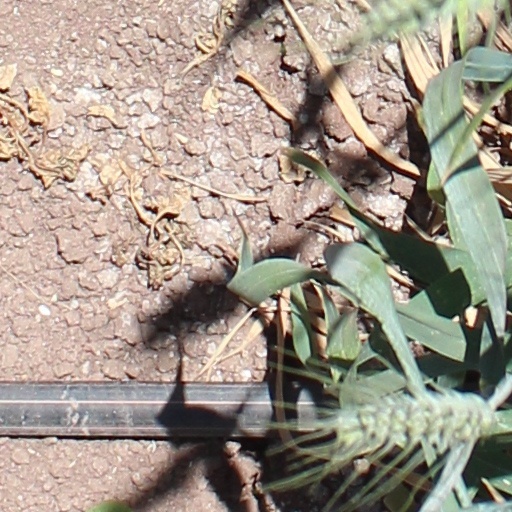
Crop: wheat